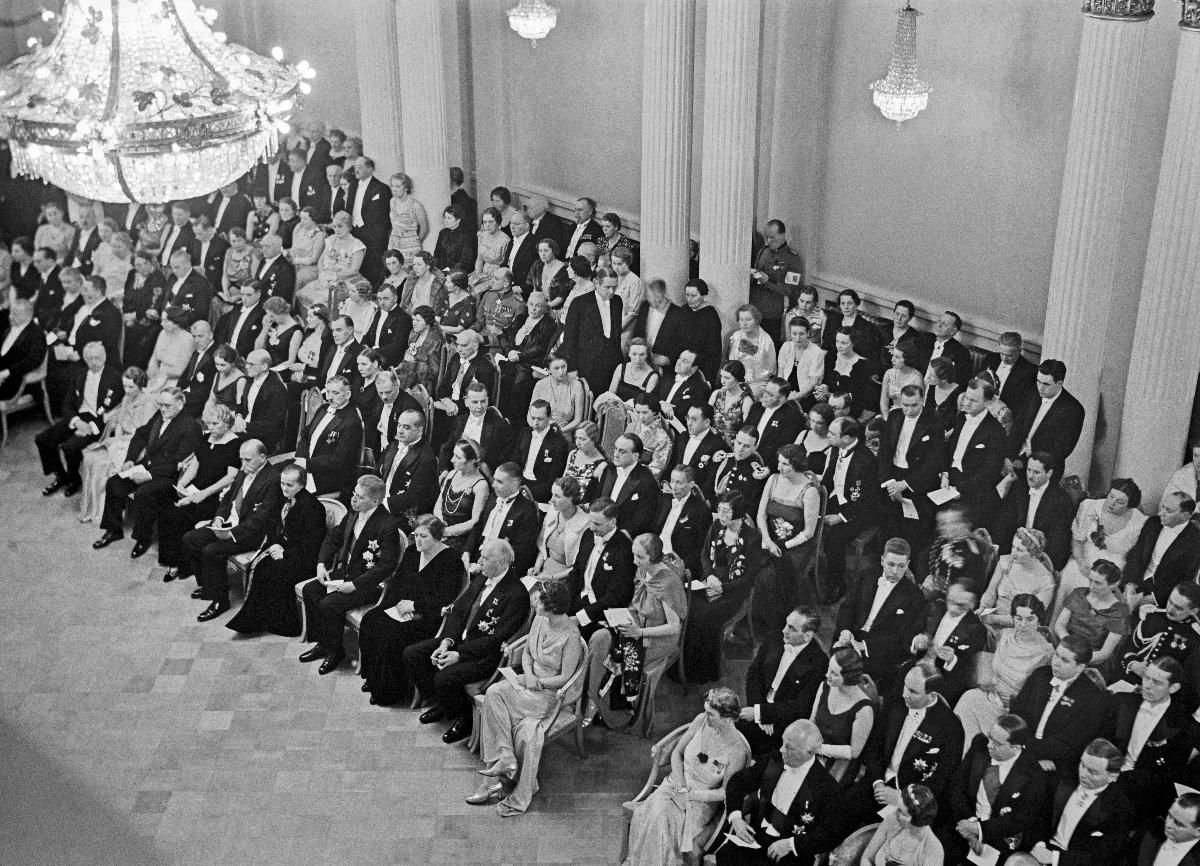
J. L. Runebergin päivä
J. L. Runebergsdagen; J. L. Runeberg's Day
sisällön kuvaus: Musikaalista iltaohjelmaa Presidentinlinnassa Helsingissä Runebergin päivänä 5.2.1938. Eturivissä, vieraittensa ympäröimänä, presidentti Kyösti Kallio ja rouva Kallio. content description: Musical evening program in the Presidential Palace, Helsinki on Runeberg's Day 5.2.1938. In the front row President Kyösti Kallio and Mrs. Kallio surrounded by their guests. innehållsbeskrivning: Musikalisk soaré i Presidentens slott i Helsingfors på Runebergsdagen 5.2.1938. I främsta raden, omringade av sina gäster, president Kyösti Kallio och fru Kallio.
Kuvaaja: Sundström, Hugo, kuvaaja
Vuosi: 1938
Paikka: Suomi, Uusimaa, Helsinki
Aiheet: Kallio, Kaisa; Kallio, Kyösti; HBL; juhlat; musiikki; poliitikot; celebrations; politicians; music; fester; politiker; musik